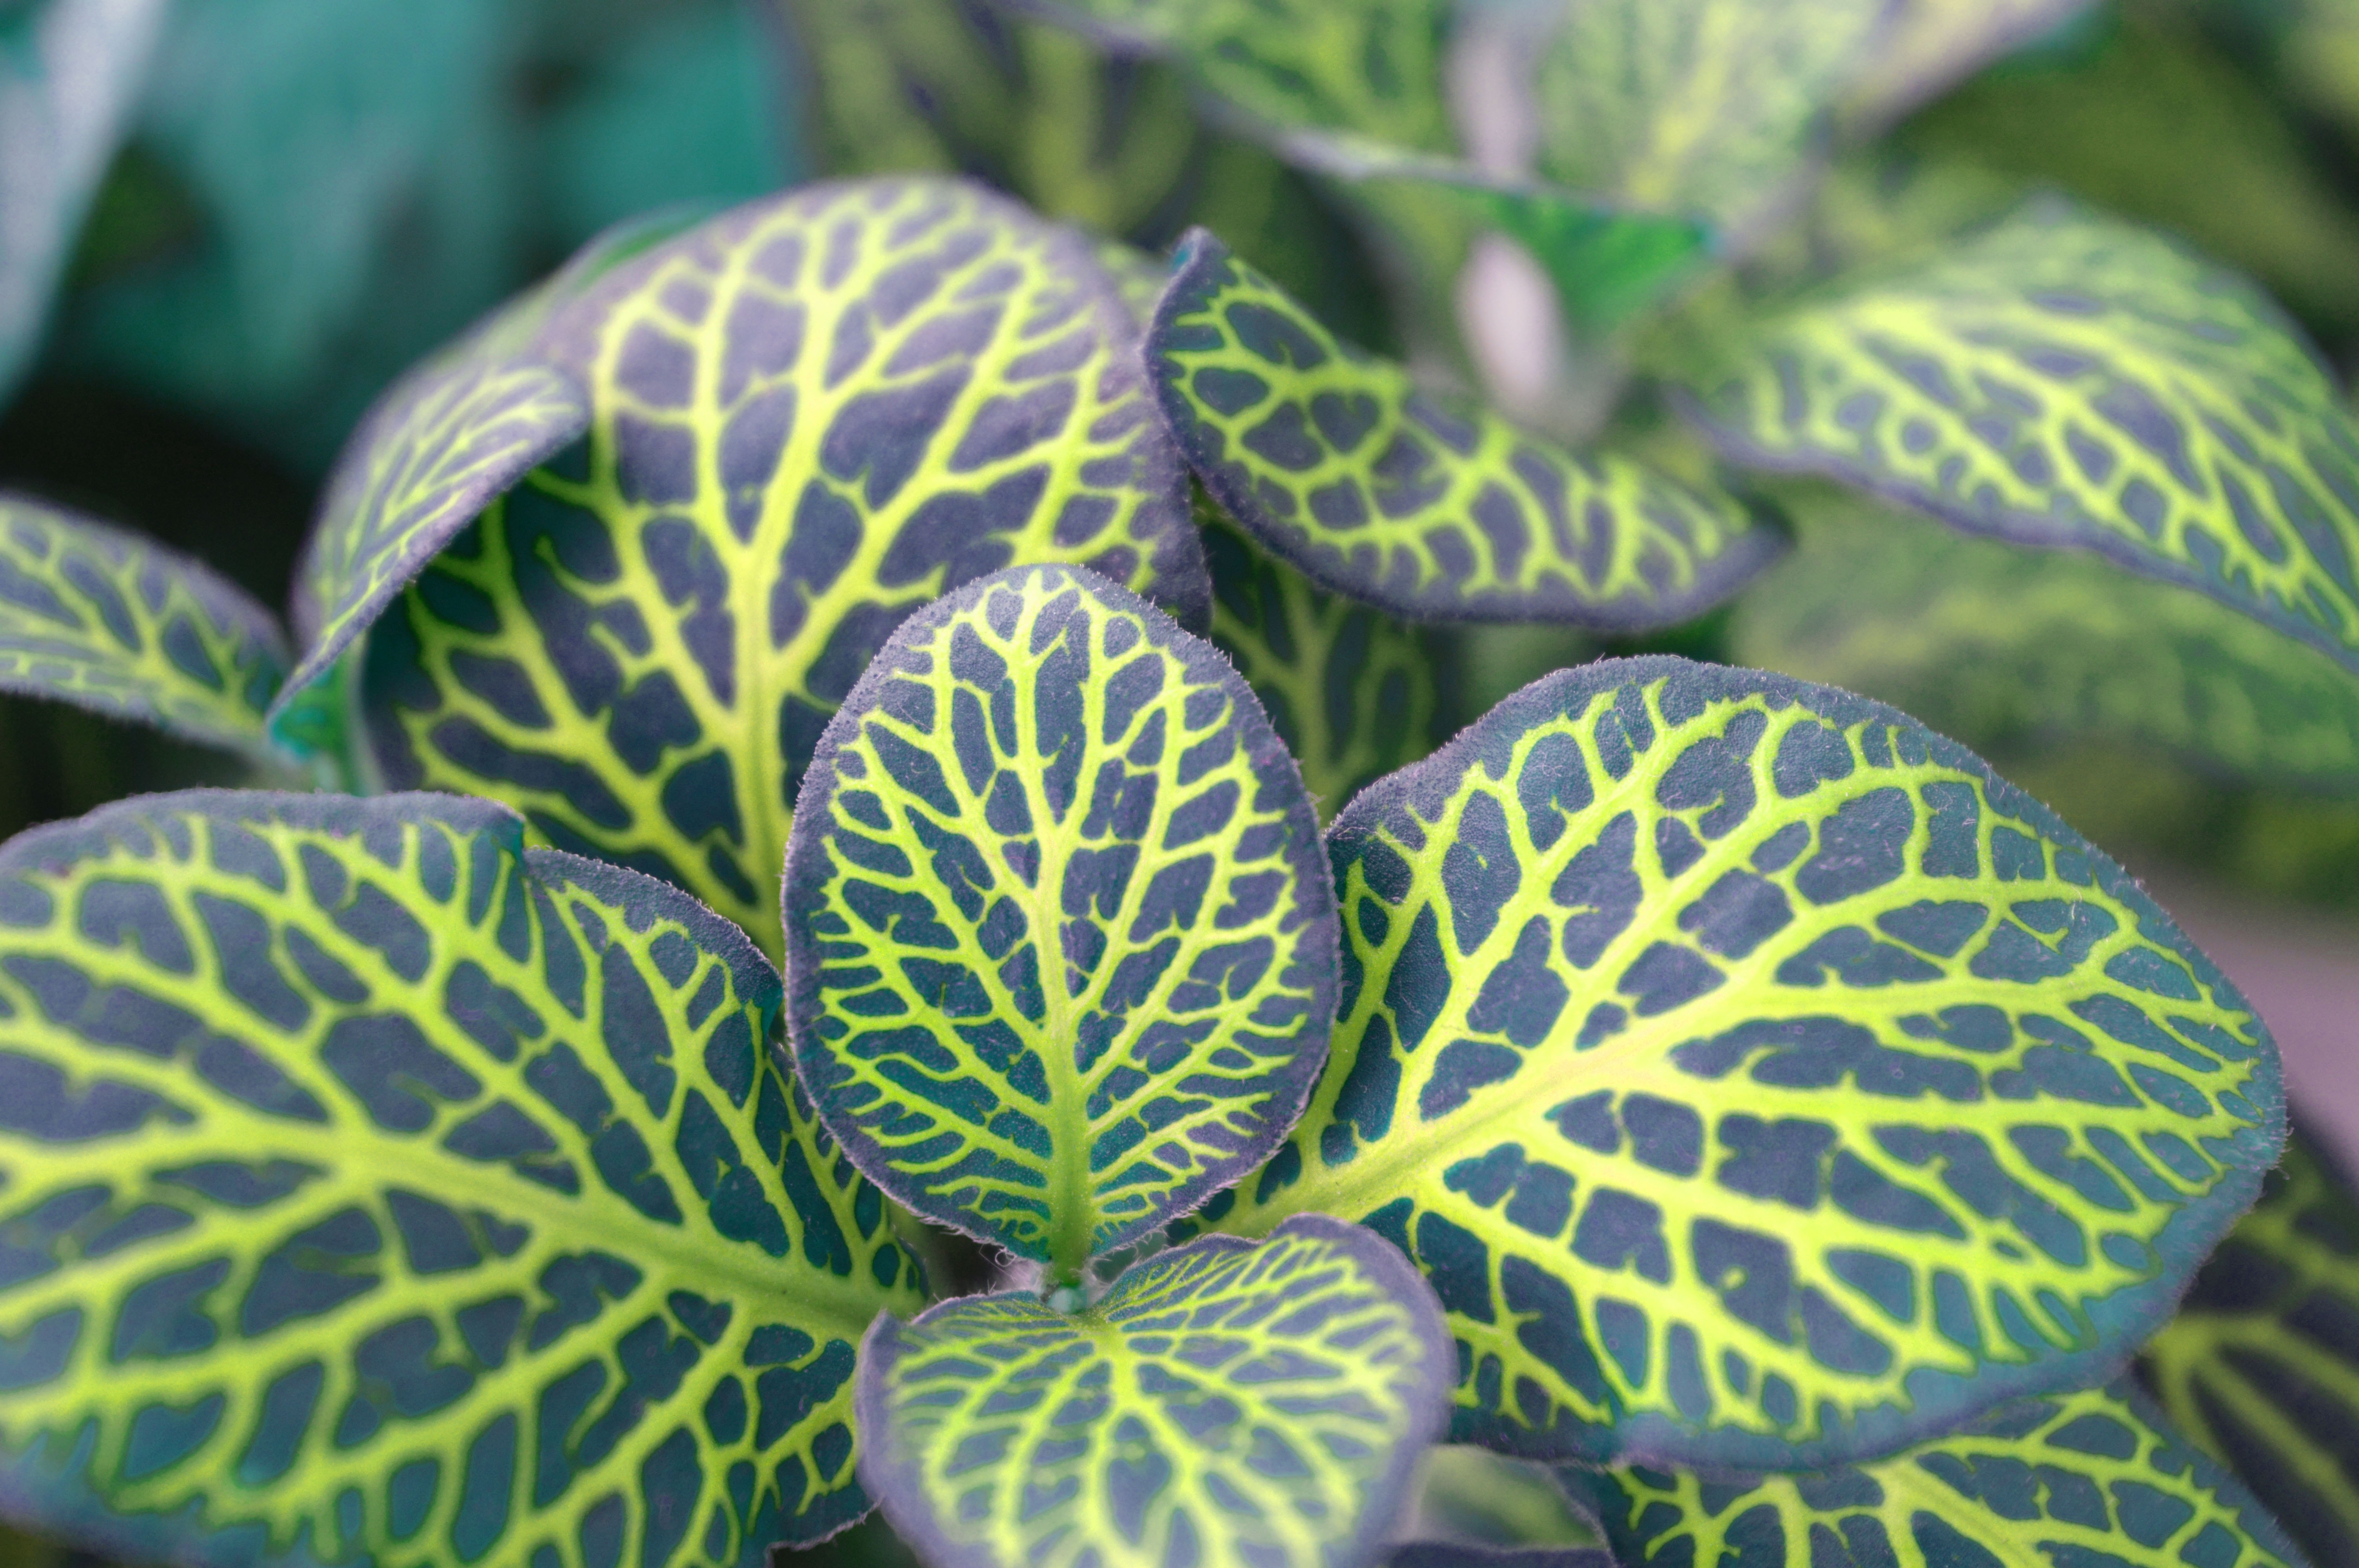
plant, leaf, flower, foliage, food, green, produce, botany, flora, leaves, house plant, macro photography, fittonia, greens, flowering plant, mottled, variegated leaves, flower room, indoor plant, home flower, green veins, land plant